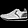
Label: Sneaker